Nihonmatsu Domain

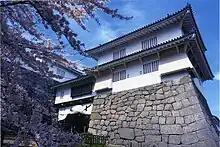
Nihonmatsu castle, administrative center of Nihonmatsu Domain

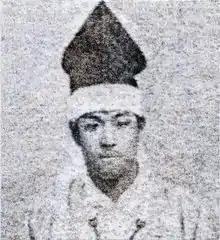
Niwa Nagahiro, last "daimyō" of Nihonmatsu

The area around Nihonmatsu was territory of the Hatakeyama clan during the late Kamakura and Muromachi periods. In 1586, Date Masamune destroyed the Hatakeyama and annexed the area to his territories. However, following the Siege of Odawara (1590), Toyotomi Hideyoshi re-assigned the area to Aizu Domain under the rule of the Gamō clan. Hideyoshi later reduced the holdings of the Gamō clan, giving Nihonmatsu and surrounding areas to Asano Nagamasa. This change was very short-lived, as Aizu domain was then reassigned to the Uesugi clan, and their holdings were expanded to encompass Nihonmatsu. The Uesugi were then shifted to Yonezawa Domain following the Battle of Sekigahara by Tokugawa Ieyasu. The Gamō recovered Nihonmatsu, but the domain was soon beset by a variety of natural disasters, including a massive earthquake, bad weather and flooding, leading to crop failure and widespread famine. This in turn led to a peasant revolt, and the Gamō clan was eventually dispossessed by the Tokugawa shogunate and sent to Iyo Province in Shikoku.